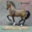
Label: horse